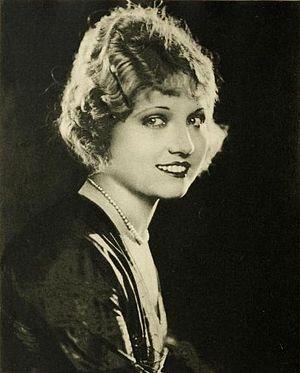
Eva Novak, née le 14 février 1898 à Saint-Louis et morte le 17 avril 1988 à Los Angeles, est une actrice américaine.